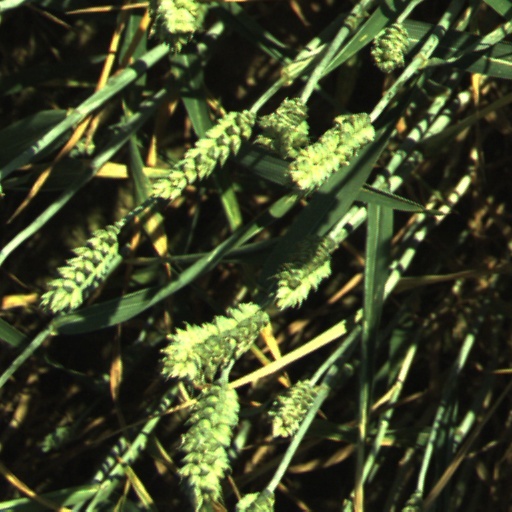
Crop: wheat